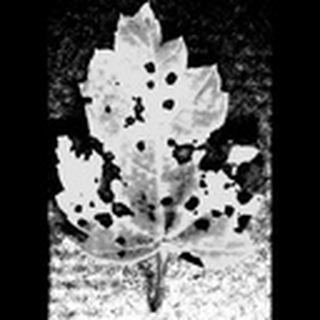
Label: cotton_target_spot